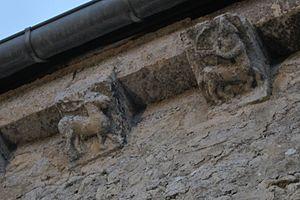
Foucarville, Manche
Foucarville est une ancienne commune française, située dans le département de la Manche en région Normandie, peuplée de 125 habitants, commune déléguée au sein de Sainte-Mère-Église depuis le 1ᵉʳ janvier 2016.
L'iconographie des modillons romans décrit les modillons recensés par les nombreuses études consacrées à l'art roman ; ils sont essentiellement visibles à l'extérieur des églises de l'Arc atlantique allant du nord-ouest de l'Espagne à l'Angleterre et l'Irlande, en passant par l'Aquitaine, la région Poitou-Charentes, le Maine et la Normandie.